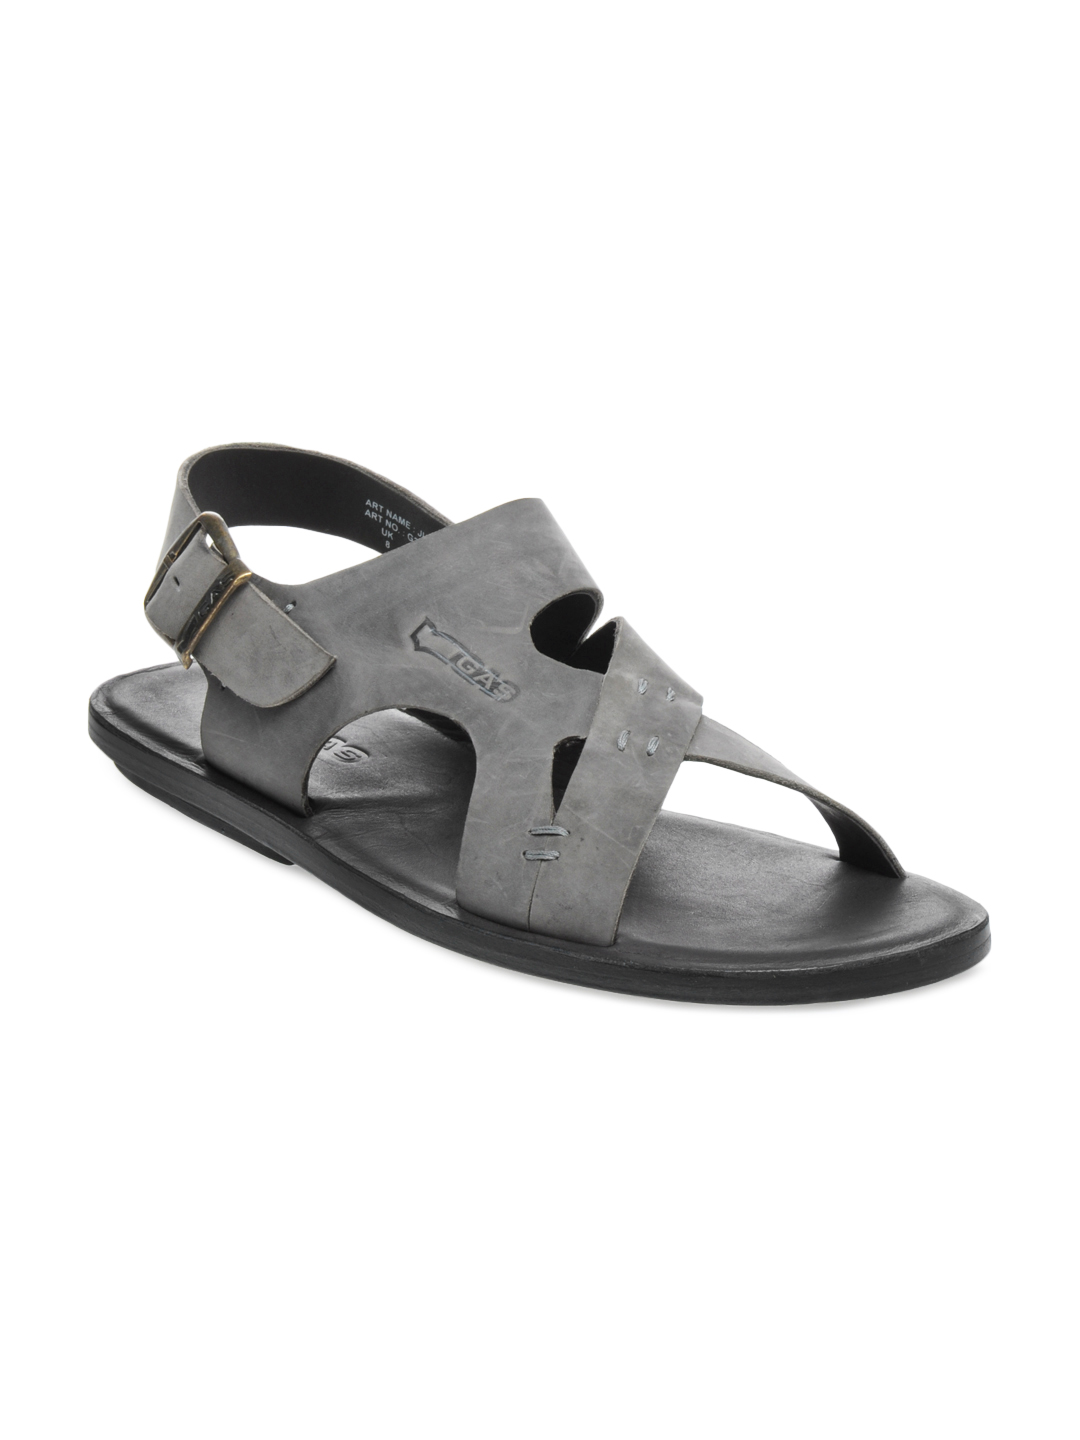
GAS Men Charcoal Jungle Sandals
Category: Footwear / Sandal / Sandals
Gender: Men
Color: Charcoal
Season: Spring 2013
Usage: Casual